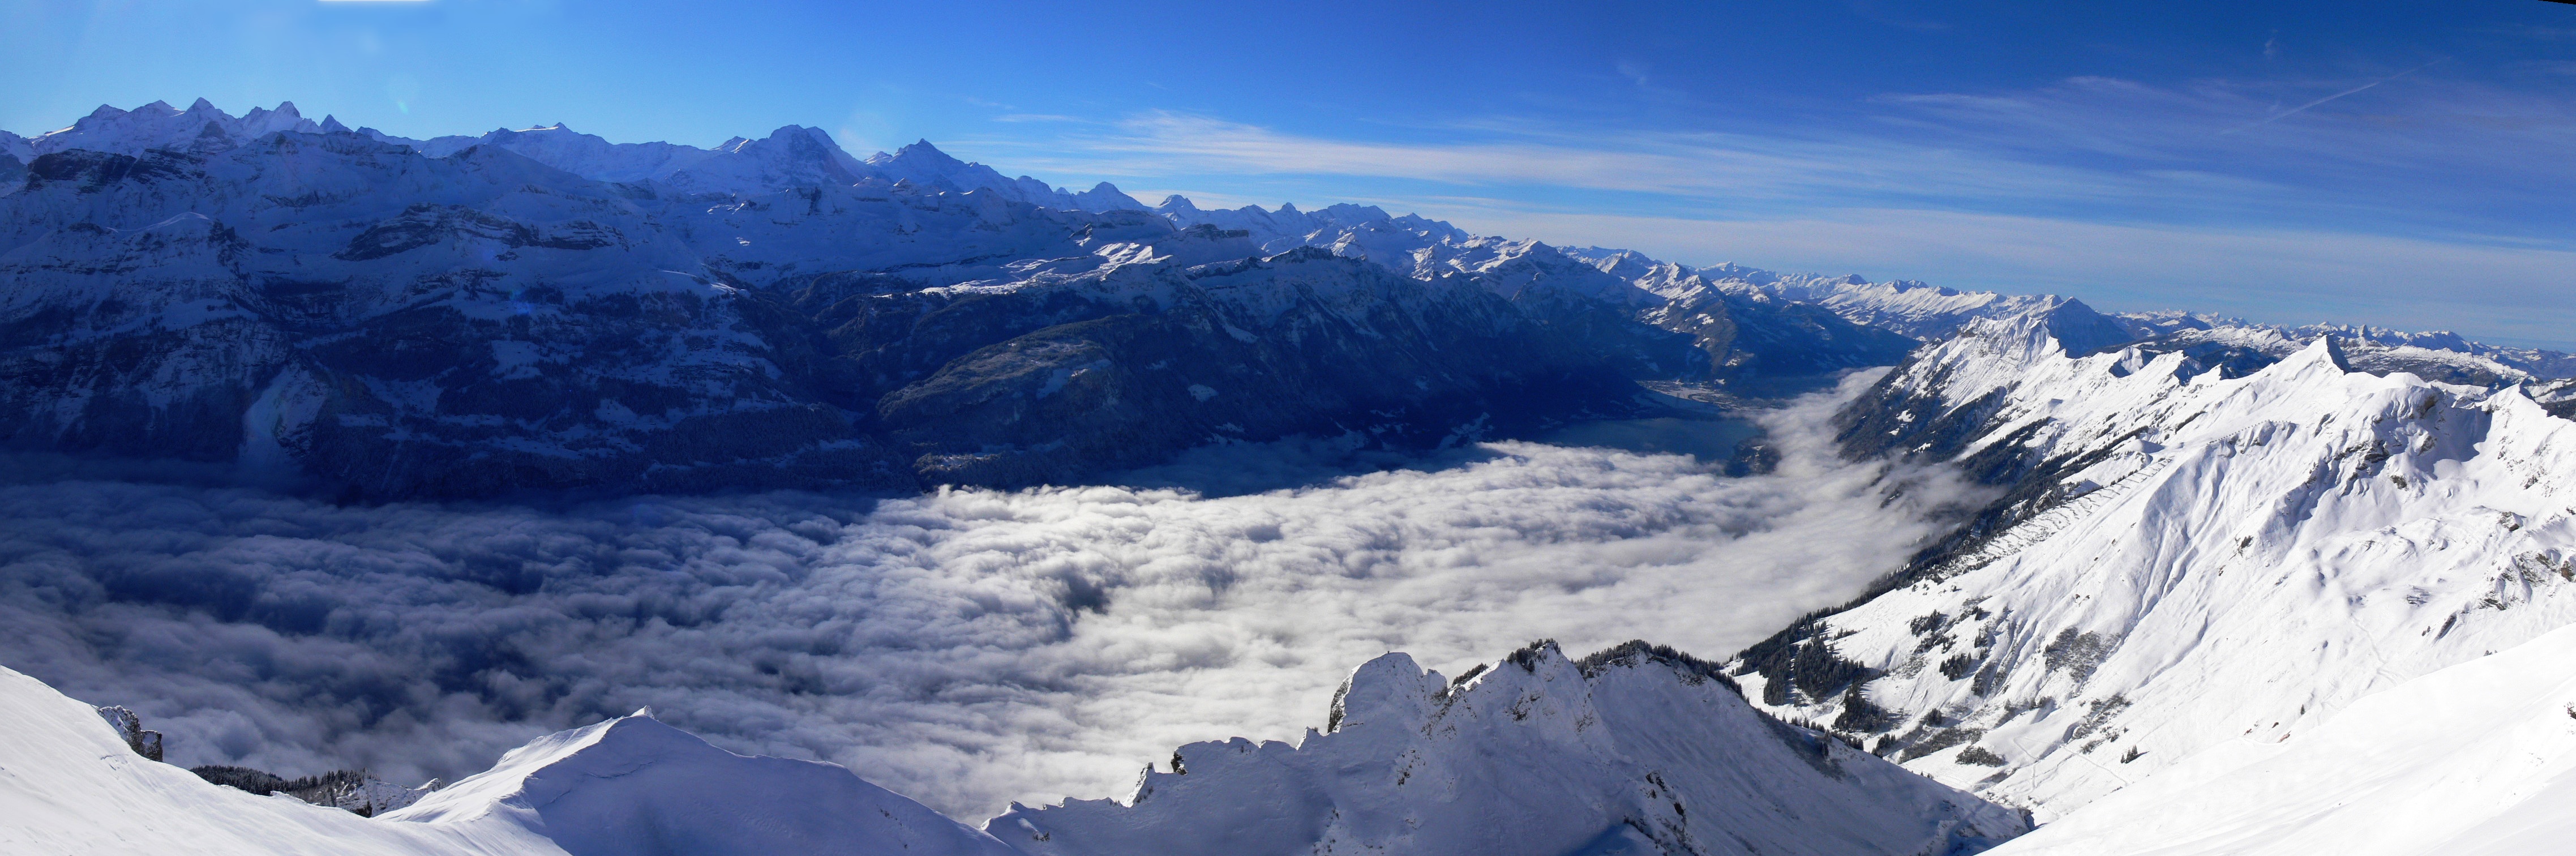
landscape, mountain, snow, winter, mountain range, panorama, extreme sport, ridge, summit, massif, resort, mountains, alps, ski, plateau, cirque, piste, landform, winter holidays, geographical feature, mountainous landforms, geological phenomenon